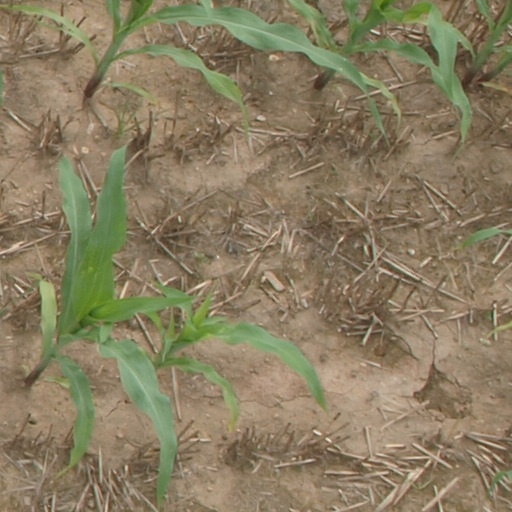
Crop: maize; corn